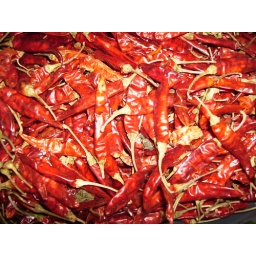
Best red chillies chilling in grocery bag